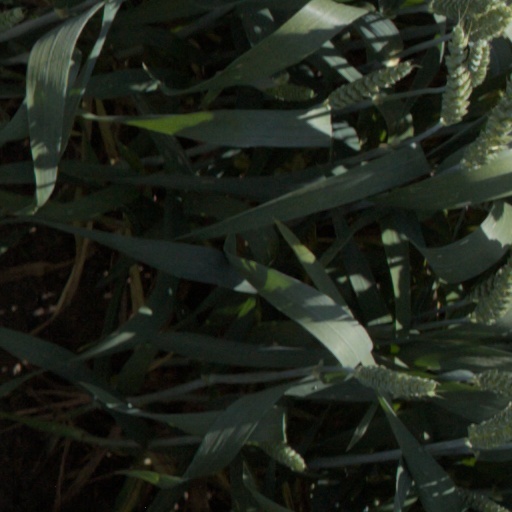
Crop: wheat